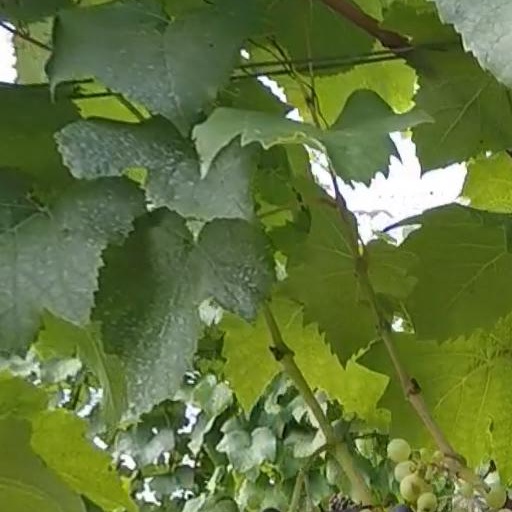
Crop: grape